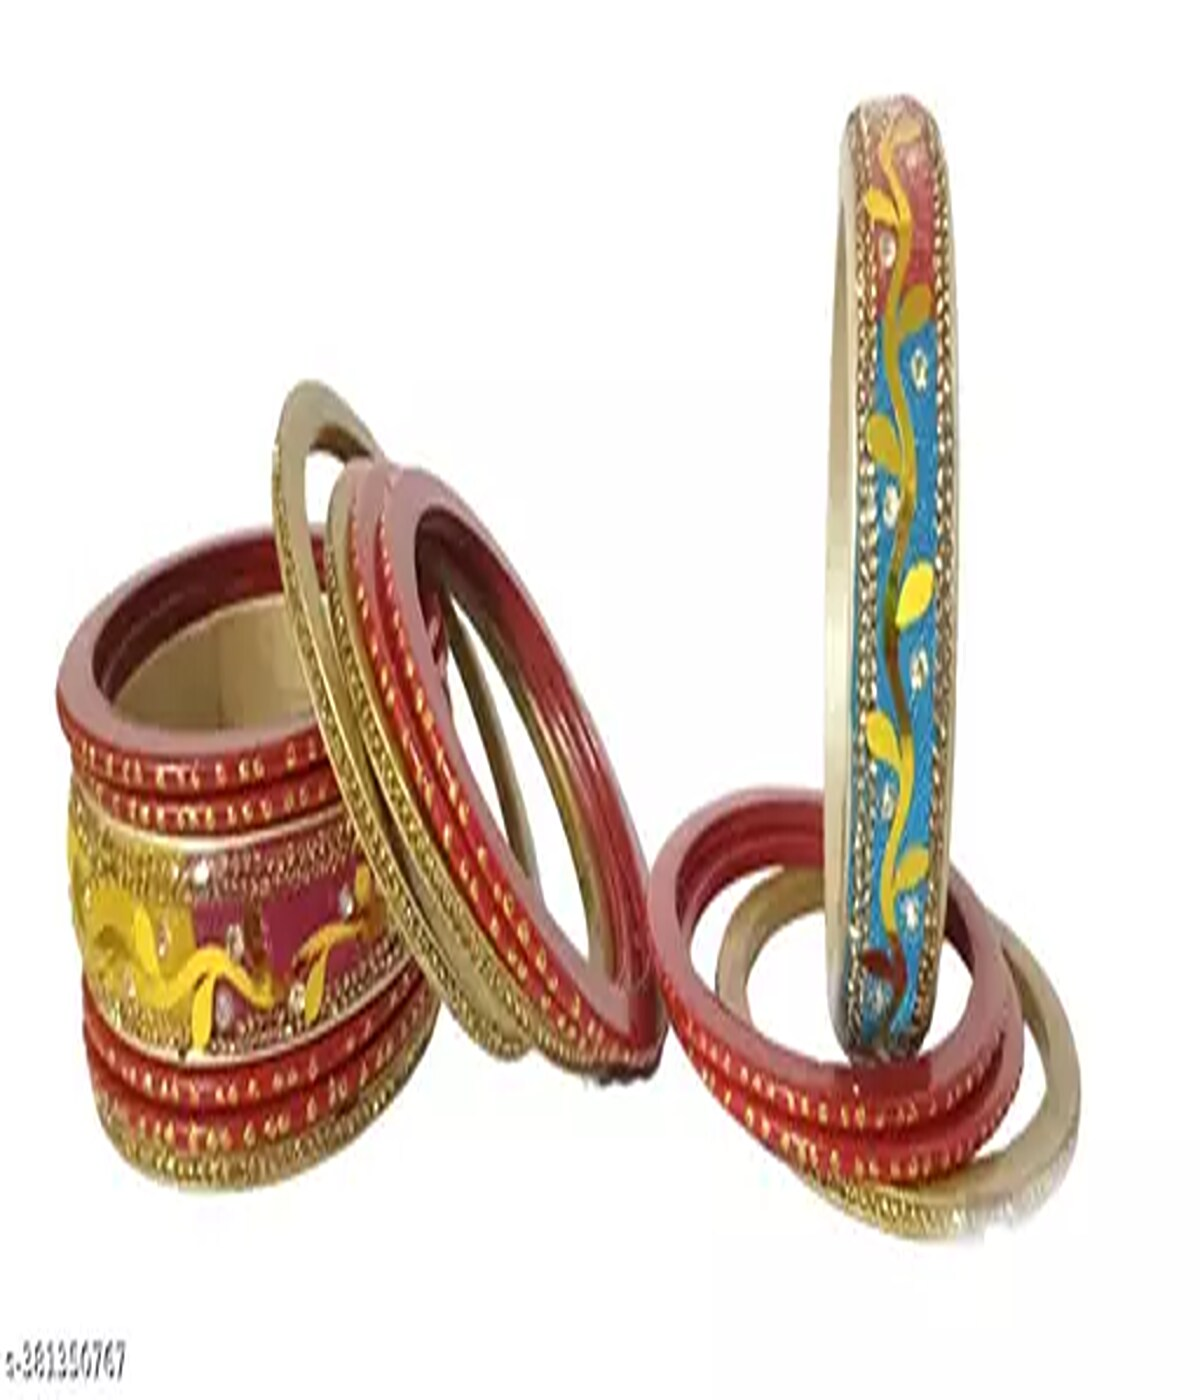
NAVSUBH Lac Bangle Set Rajsthani Lac Bangle Suprimo Handmade Stylish Lakh Kada Bangles Sets of 2 for Women & Girls-Size-2.8-Multicolor7
Type: Bangles
Brand: NAVSUBH
Price: Rs. 1250
NAVSUBH Suprimo Handmade Stylish Lakh Kada Bangles Sets of 2 for Women & Girls